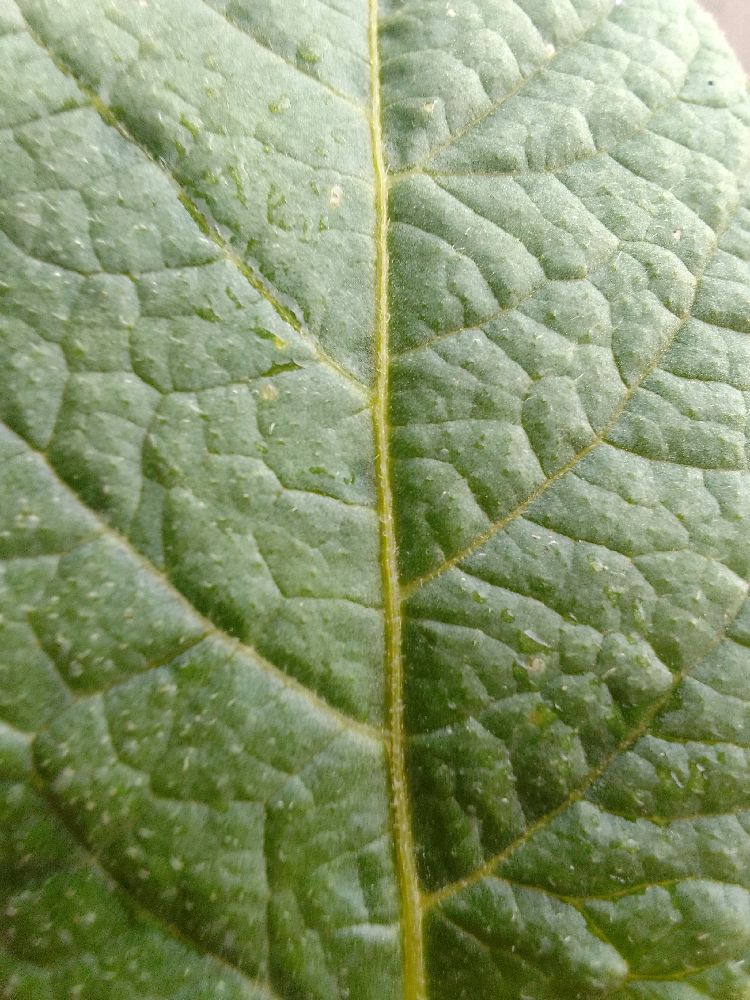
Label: Healthy